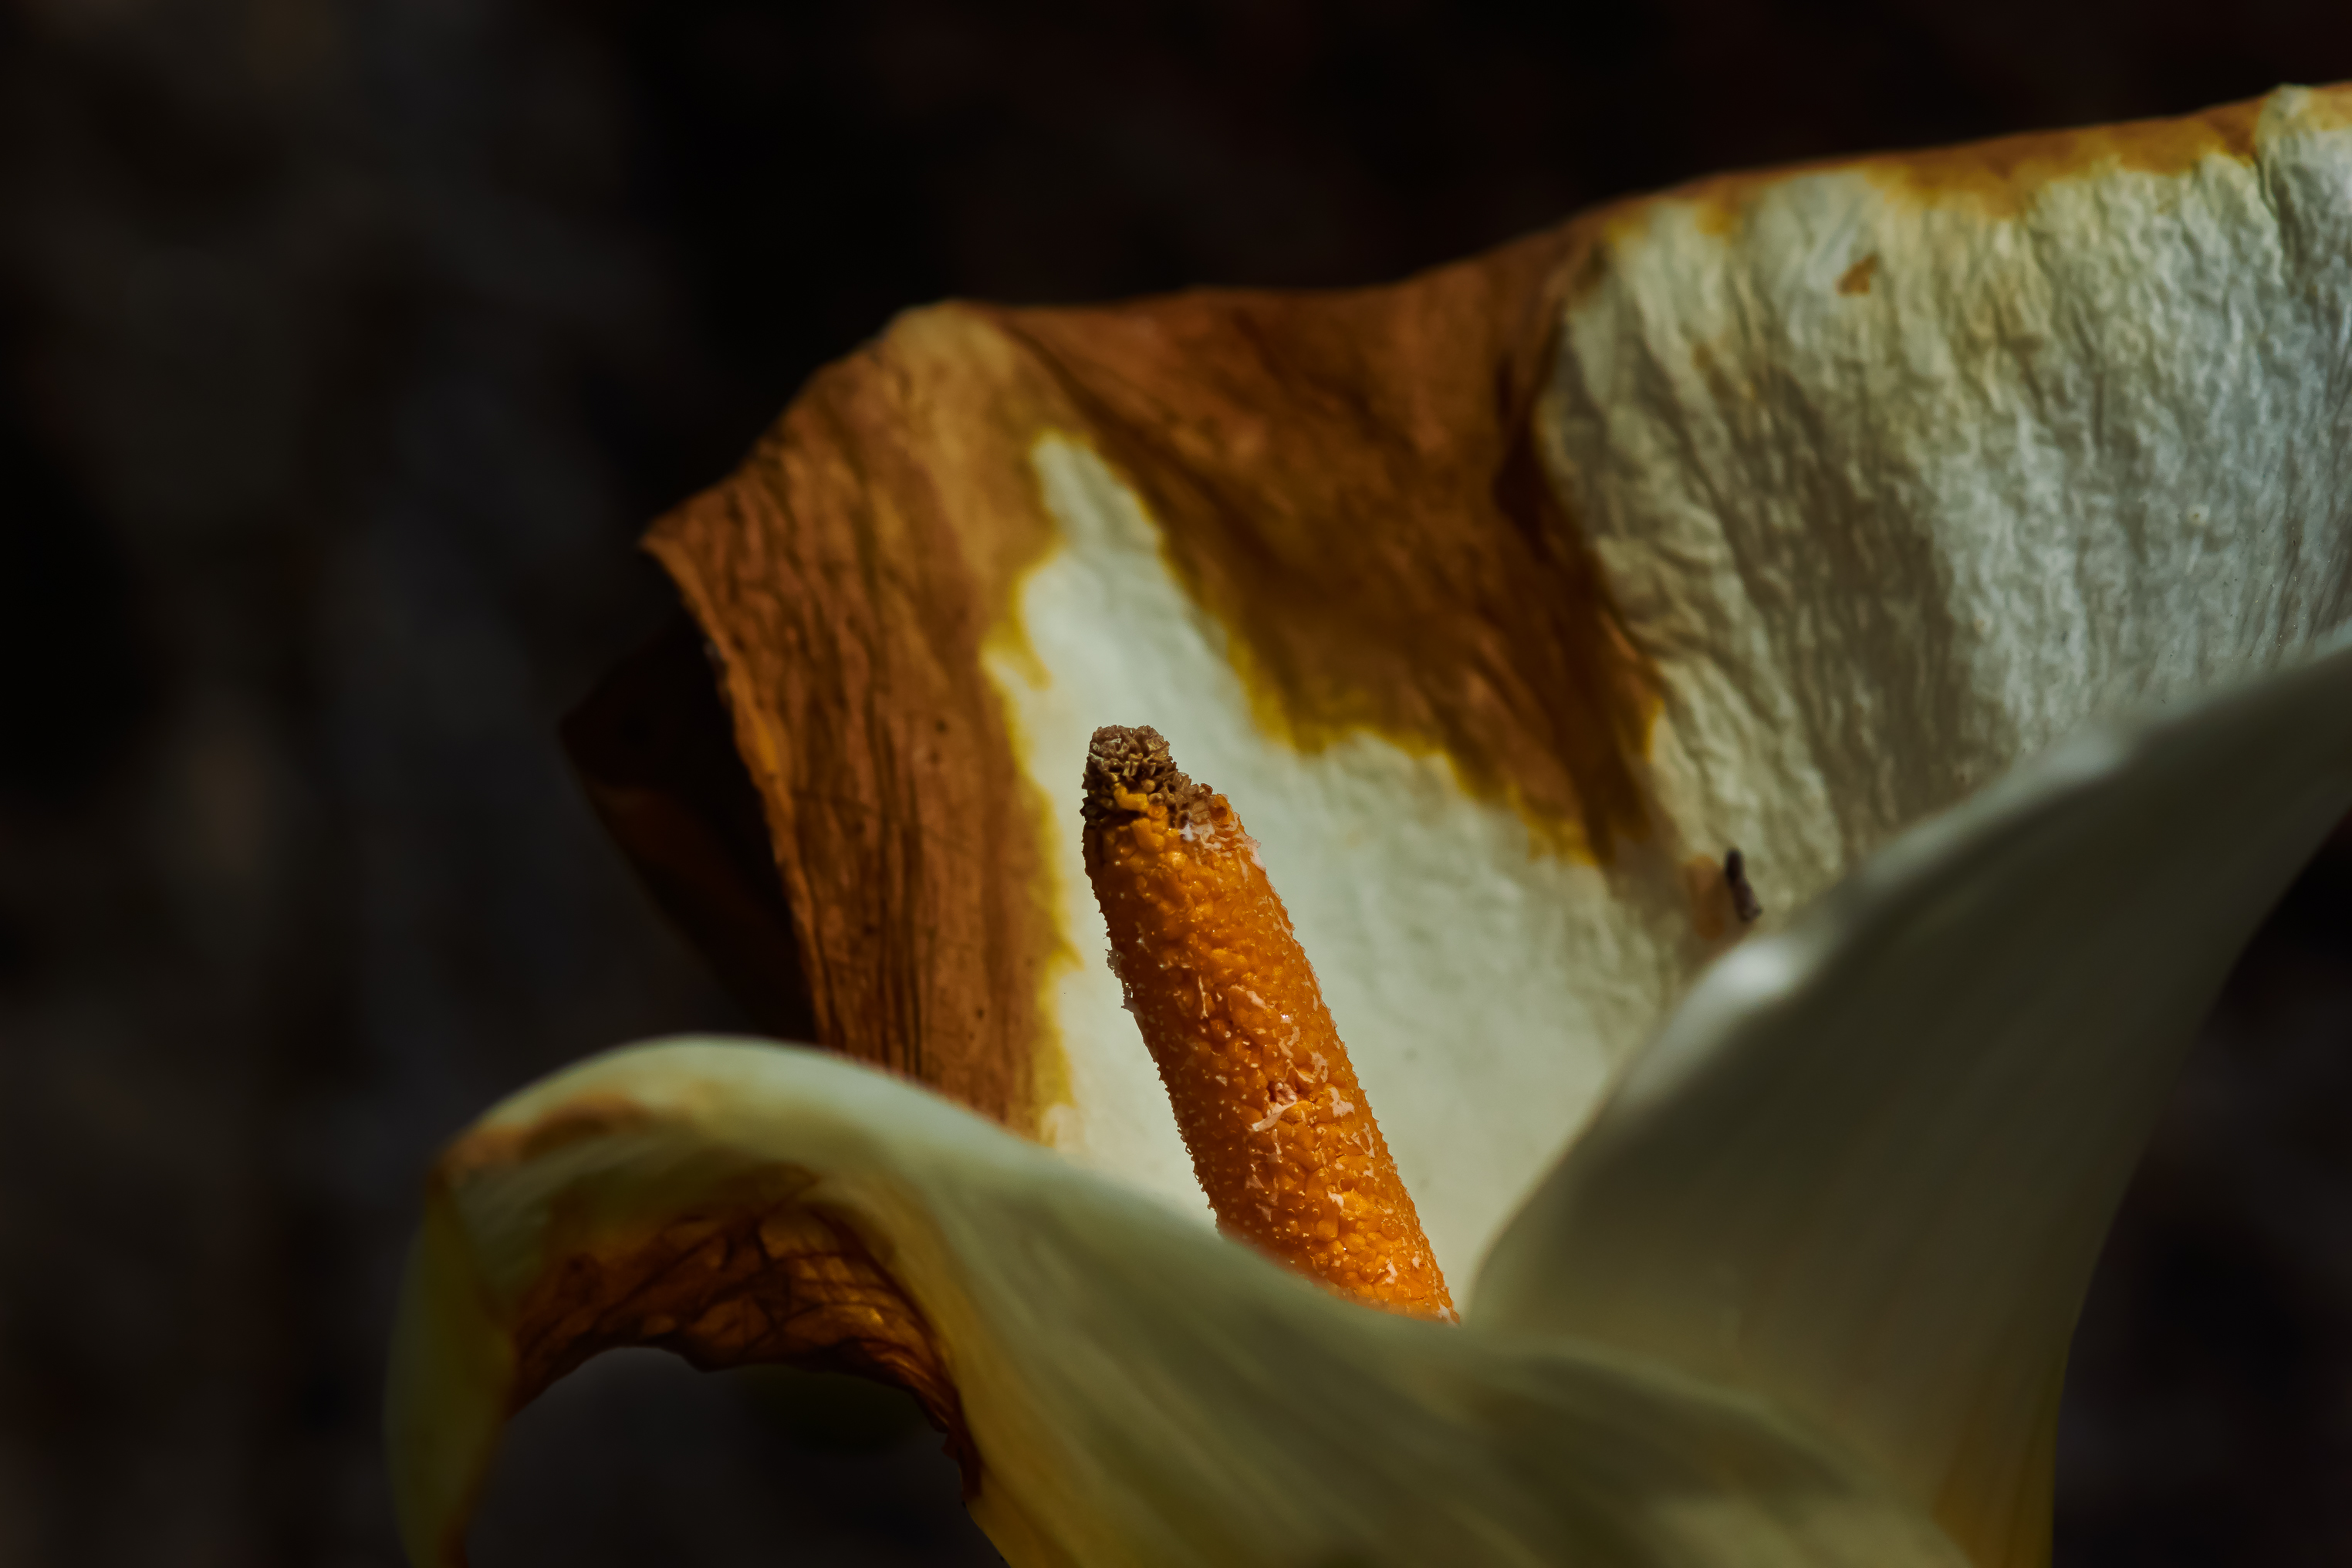
tree, nature, branch, plant, wood, photography, leaf, flower, photo, macro, autumn, yellow, flora, flowers, close up, 100mm, naturaleza, flores, a77, g, ggl1, gaby1, xovesphoto, sonya77, minolta100mm, gphoto, xelodegalicia, macro photography, gabrielcoru a, plant stem